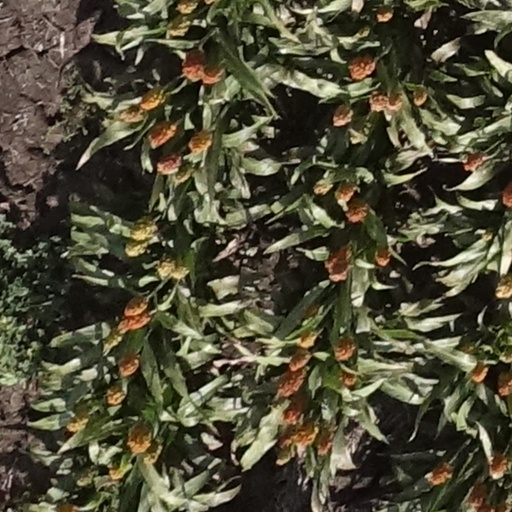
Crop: sorghum